Alexander Clerke

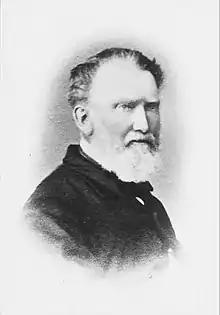
Clerke in 1850-1876

Alexander Clerke (17 March 1804 – 20 March 1877) was an Irish politician in Tasmania, who was a member of the electoral division of Longford from 1853 to 1856.